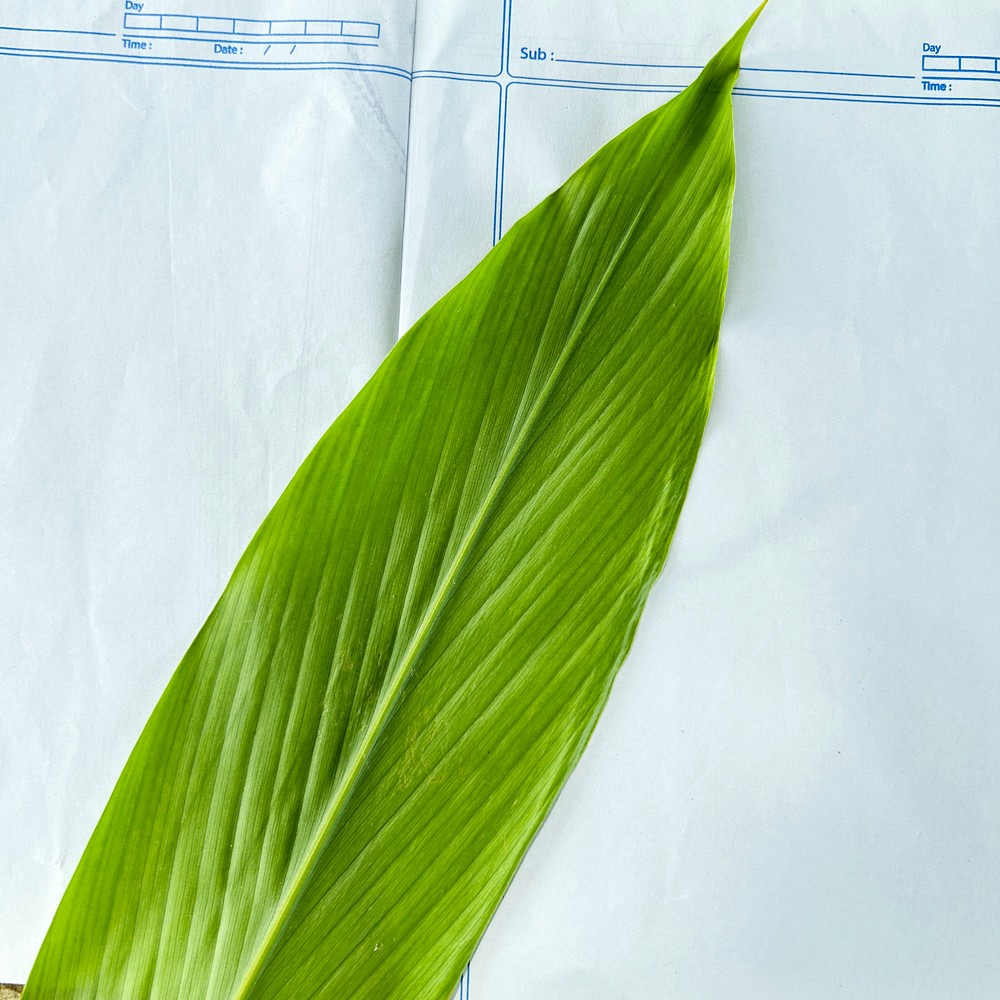
Label: Healthy Leaf